Duddell Street

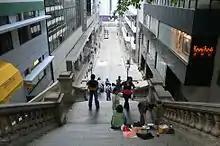
Entrance of Duddell Street from Ice House Street

Duddell Street (Chinese: 都爹利街) is a small street located near the Lan Kwai Fong district in Central, Hong Kong. Named after George and Frederick Duddell, it stretches from Ice House Street to Queen's Road Central. The street is noted for containing the city's last four gas lamps.